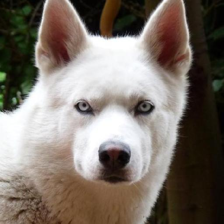
Label: animals